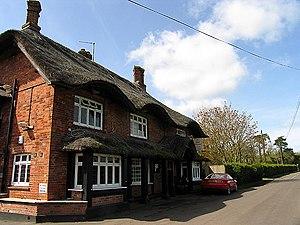
Marsh Benham est un village dans la paroisse civile de Speen dans le comté anglais du Berkshire. Il est situé dans l'autorité unitaire du West Berkshire, à l'ouest de Newbury.